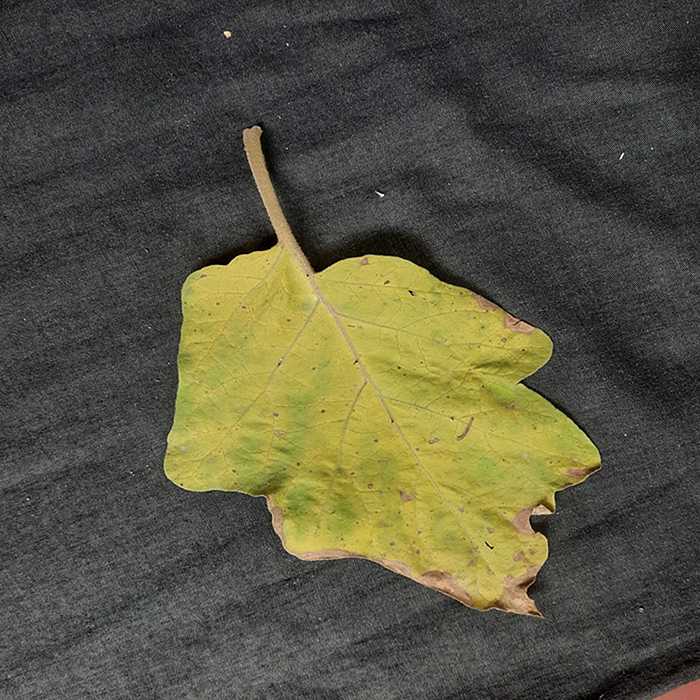
Plant: Eggplant
Label: Eggplant verticillium wilt